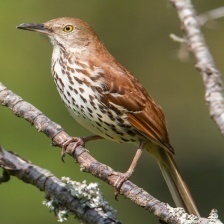
Species: BROWN THRASHER
Scientific name: TOXOSTOMA RUFUM